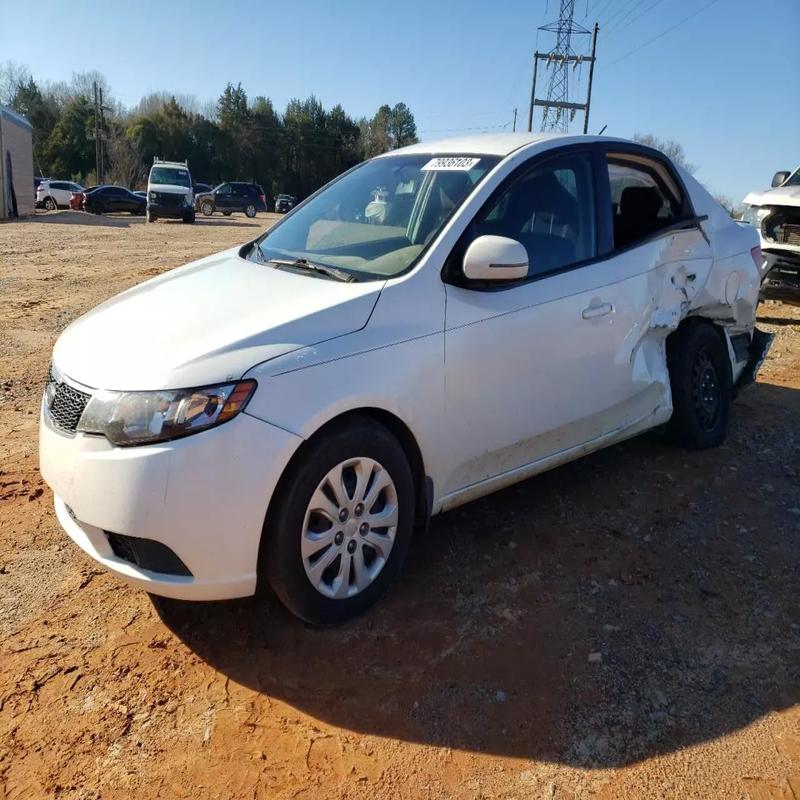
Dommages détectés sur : pare-choc avant, aile avant gauche, porte arrière gauche, aile arrière gauche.
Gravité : majeur